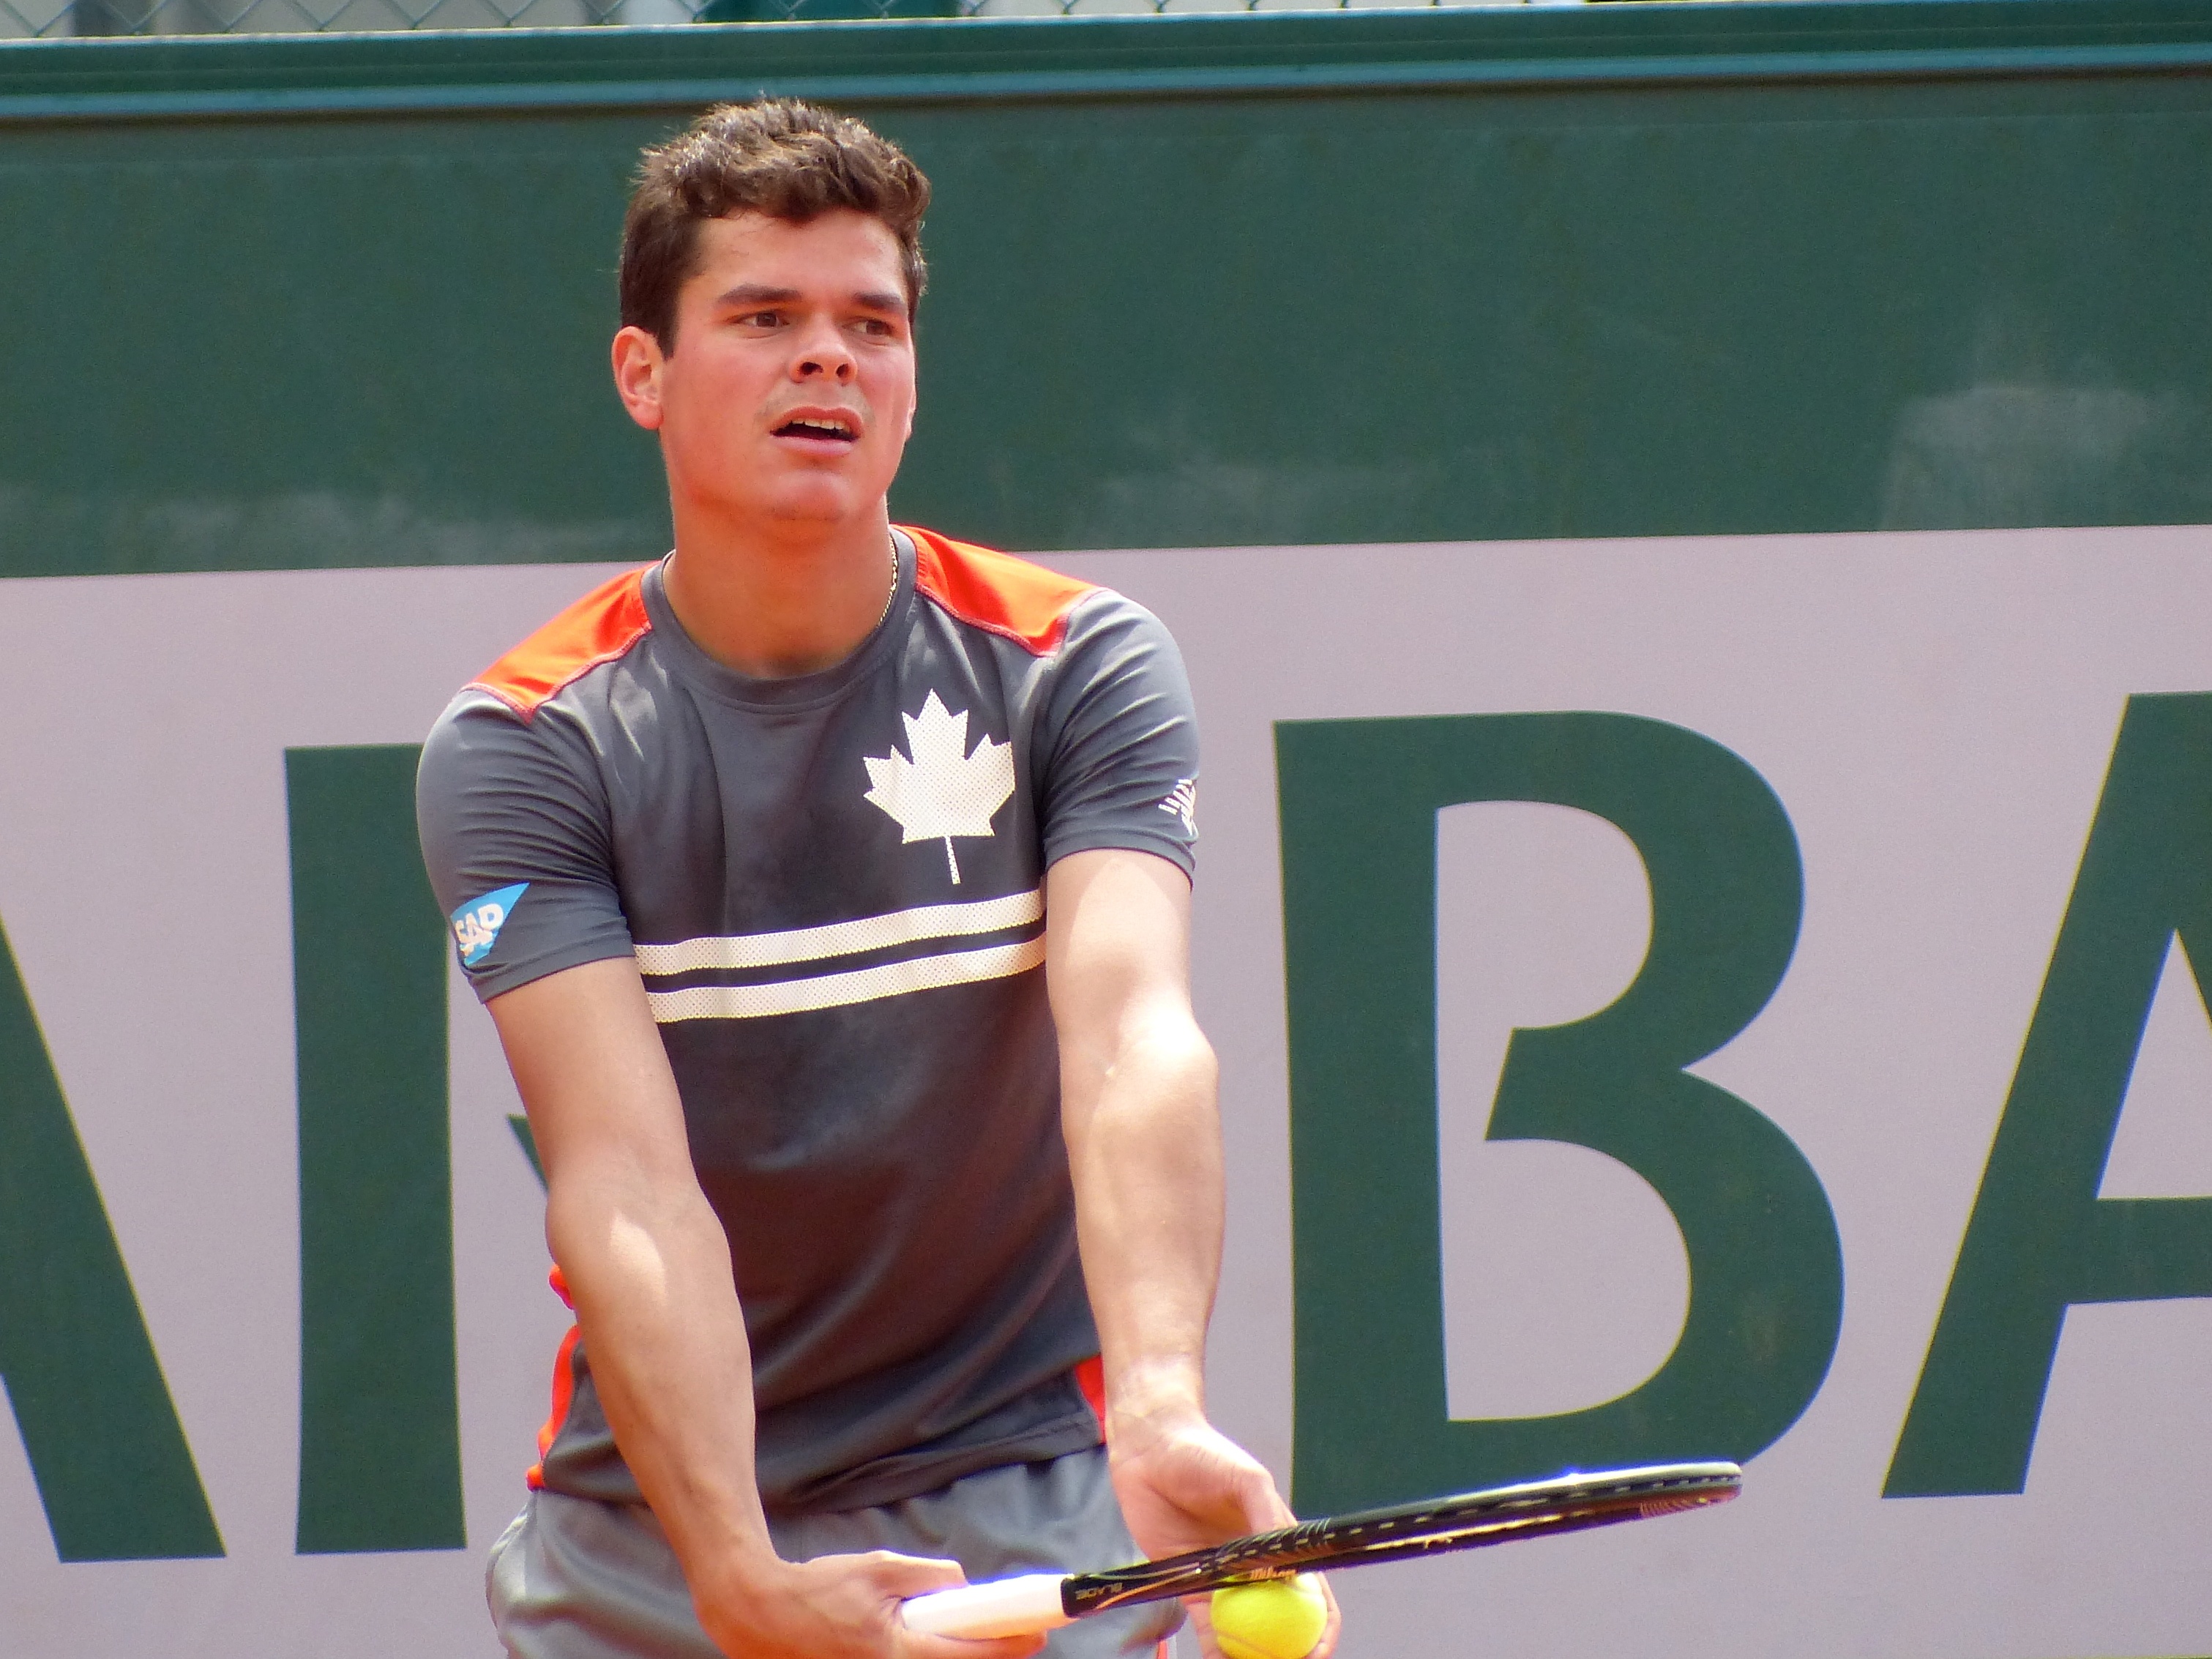
france, 2013, tennis, rolandgarros, sports, championship, tournament, frenchopen, raonic, tennis player, competition event, racquet sport